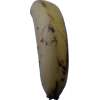
Label: banana